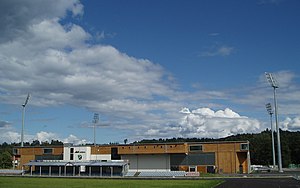
AKA Arena
AKA Arena
AKA ARENA er et stadion i Hønefoss på Østlandet i Norge. Det ejes af klubben Hønefoss BK hvor de til dagligt spiller fodbold i OBOS Ligaen. Stadionet har en kapacitet på 4.500 personer.